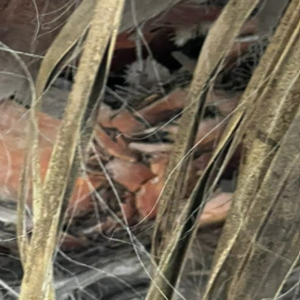
Label: Fusarium Wilt